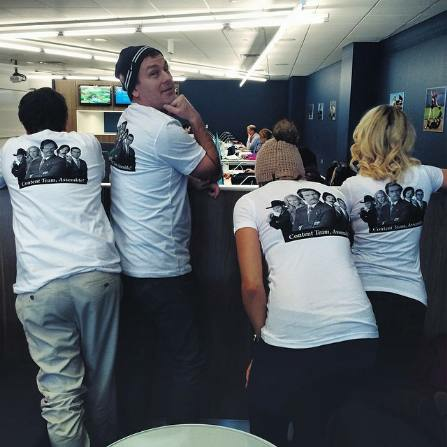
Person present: Yes